Mike Wheeler (musician)

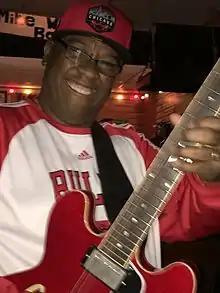
Wheeler at Kingston Mines 2015

Michael Lewis Wheeler (born June 30, 1961) is a Chicago blues songwriter, vocalist, and guitarist. His first gig was with Muddy Waters' piano player, Lovie Lee. He performed with numerous Chicago bands and well-known artists such as Koko Taylor, Buddy Guy, and Shemekia Copeland. He formed his own band, the Mike Wheeler Band, in 2001.His CD, "Self Made Man", was released by Delmark Records in 2012 with critical acclaim. He was inducted into the Chicago Blues Hall of Fame in 2014. He is a regular performer at the famed Chicago blues club, Kingston Mines.